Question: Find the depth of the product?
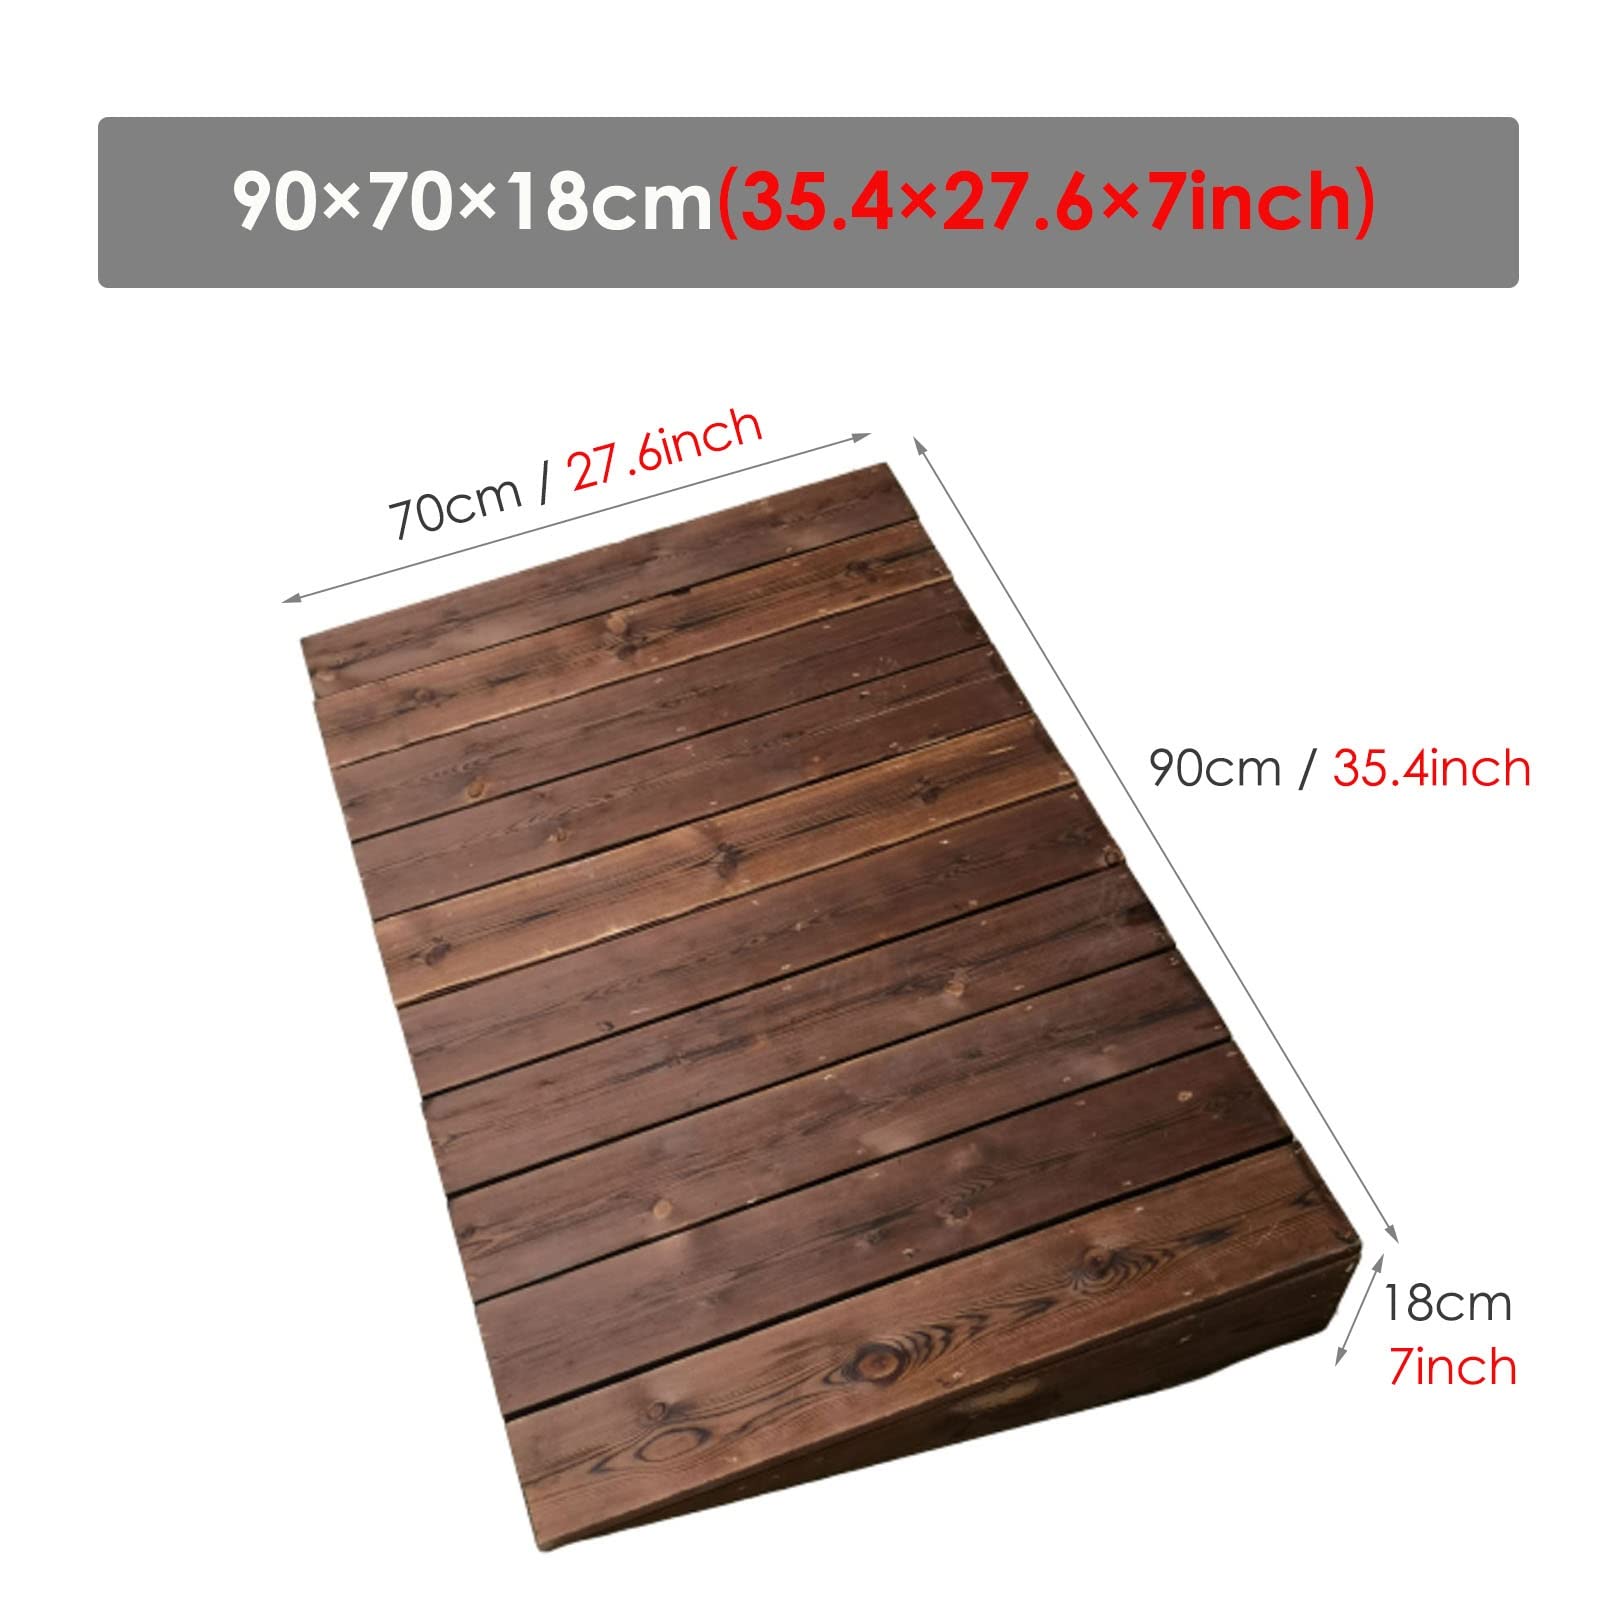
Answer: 90.0 centimetre